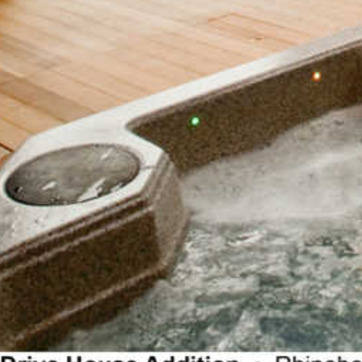
Material: water